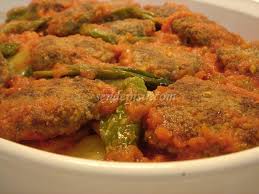
Yemek: izmir_kofte